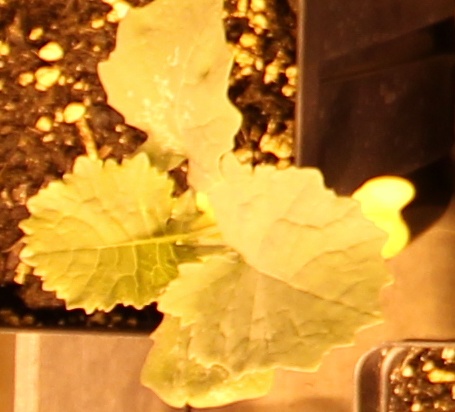
Label: Canola